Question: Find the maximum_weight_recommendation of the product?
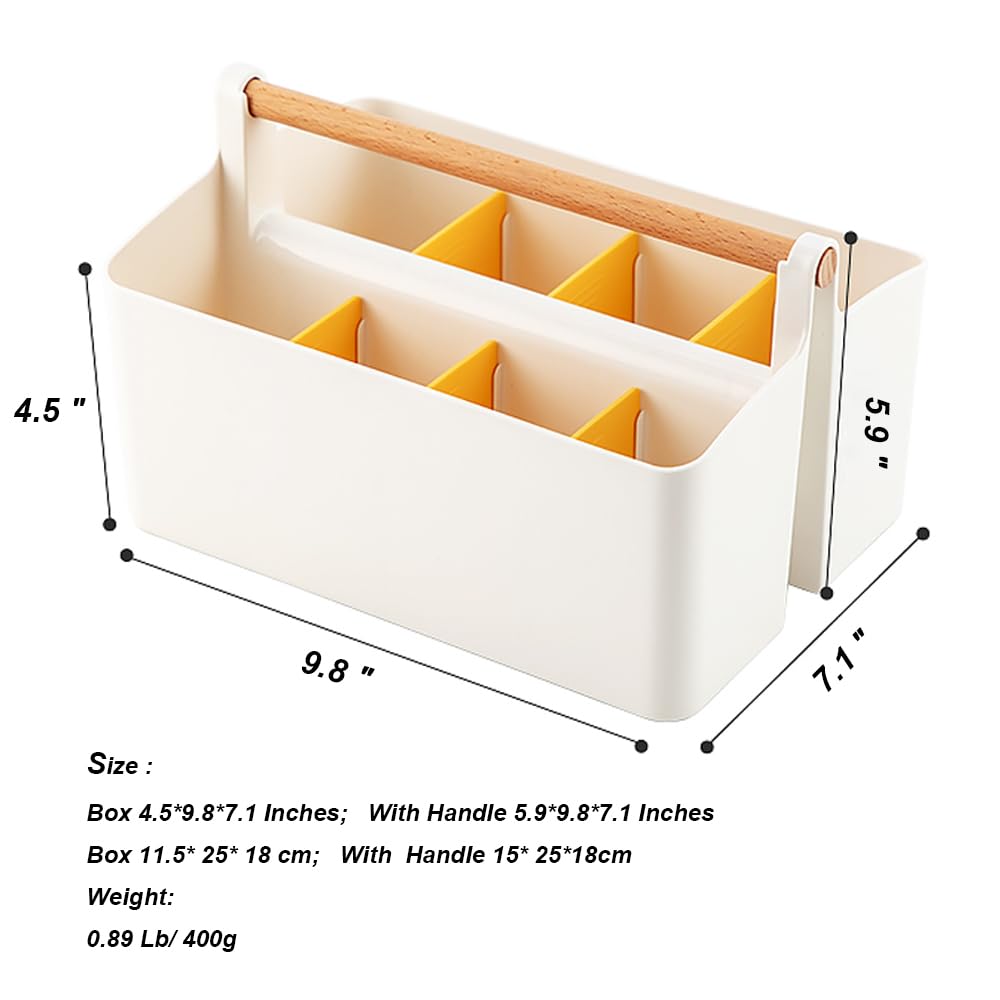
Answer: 0.89 pound